Spendthrift (film)

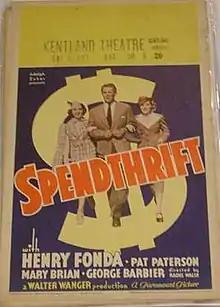

Spendthrift is a 1936 American romantic comedy film directed by Raoul Walsh and starring Henry Fonda, Pat Paterson, Mary Brian and George Barbier. It was produced by Walter Wanger for release by Paramount Pictures.